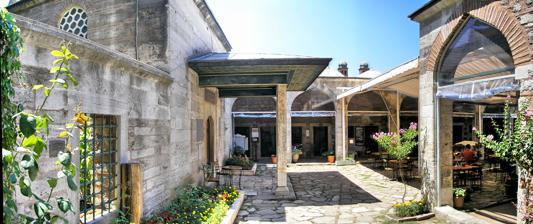
Building: Caferağa Medrese
Country: Unknown
Year built: 1559
Madrasa in Istanbul, Turkey Caferağa Medrese Panoramic view of the courtyard of the Caferağa Medrese Religion Affiliation Islam Status Tourist center Location Location Istanbul , Turkey Geographic coordinates 41°00′35″N 28°58′44″E / 41.00964°N 28.97883°E / 41.00964; 28.97883 Architecture Architect(s) Mimar Sinan Type Madrasah Style Islamic Completed 1559 ; 466 years ago ( 1559 ) The Caferağa Medrese or Cafer Ağa Madrasa ( Turkish : Caferağa Medresesi ) is a former medrese , located in Istanbul , Turkey, next to the Hagia Sophia . It was built in 1559 by Mimar Sinan on the orders of Cafer Agha , during the reign of Sultan Suleiman the Magnificent (1520–1566). The medrese was transformed by the Turkish Cultural Service Foundation in 1989 into a tourist centre with 15 classrooms/exhibition rooms, a big salon and a garden where traditional Turkish handicrafts such as calligraphy , ceramics , jewelry and so forth are taught, made and sold. It is now recognised as an important centre of Turkish classical arts, run by the Foundation for the Service of Turkish Culture. There is an annual exhibition at the end of each year where students of various classes (ceramics, mosaics, etc.) are given a chance to show case their works which are preselected by their teachers for this particular exhibition. The medrese is located close to the Hagia Sophia —stairs lead down to it from the small street—and to Topkapi Palace . The structure is entered through the main gate which leads into the inner courtyard, around which the former learning rooms are located. There is a restaurant inside that offers a variety of Turkish dishes . The medrese is located within the historical centre of Istanbul's Sultanhamet district, and as such comes within the UNESCO World Heritage Site conservation area which covers the entire district. References